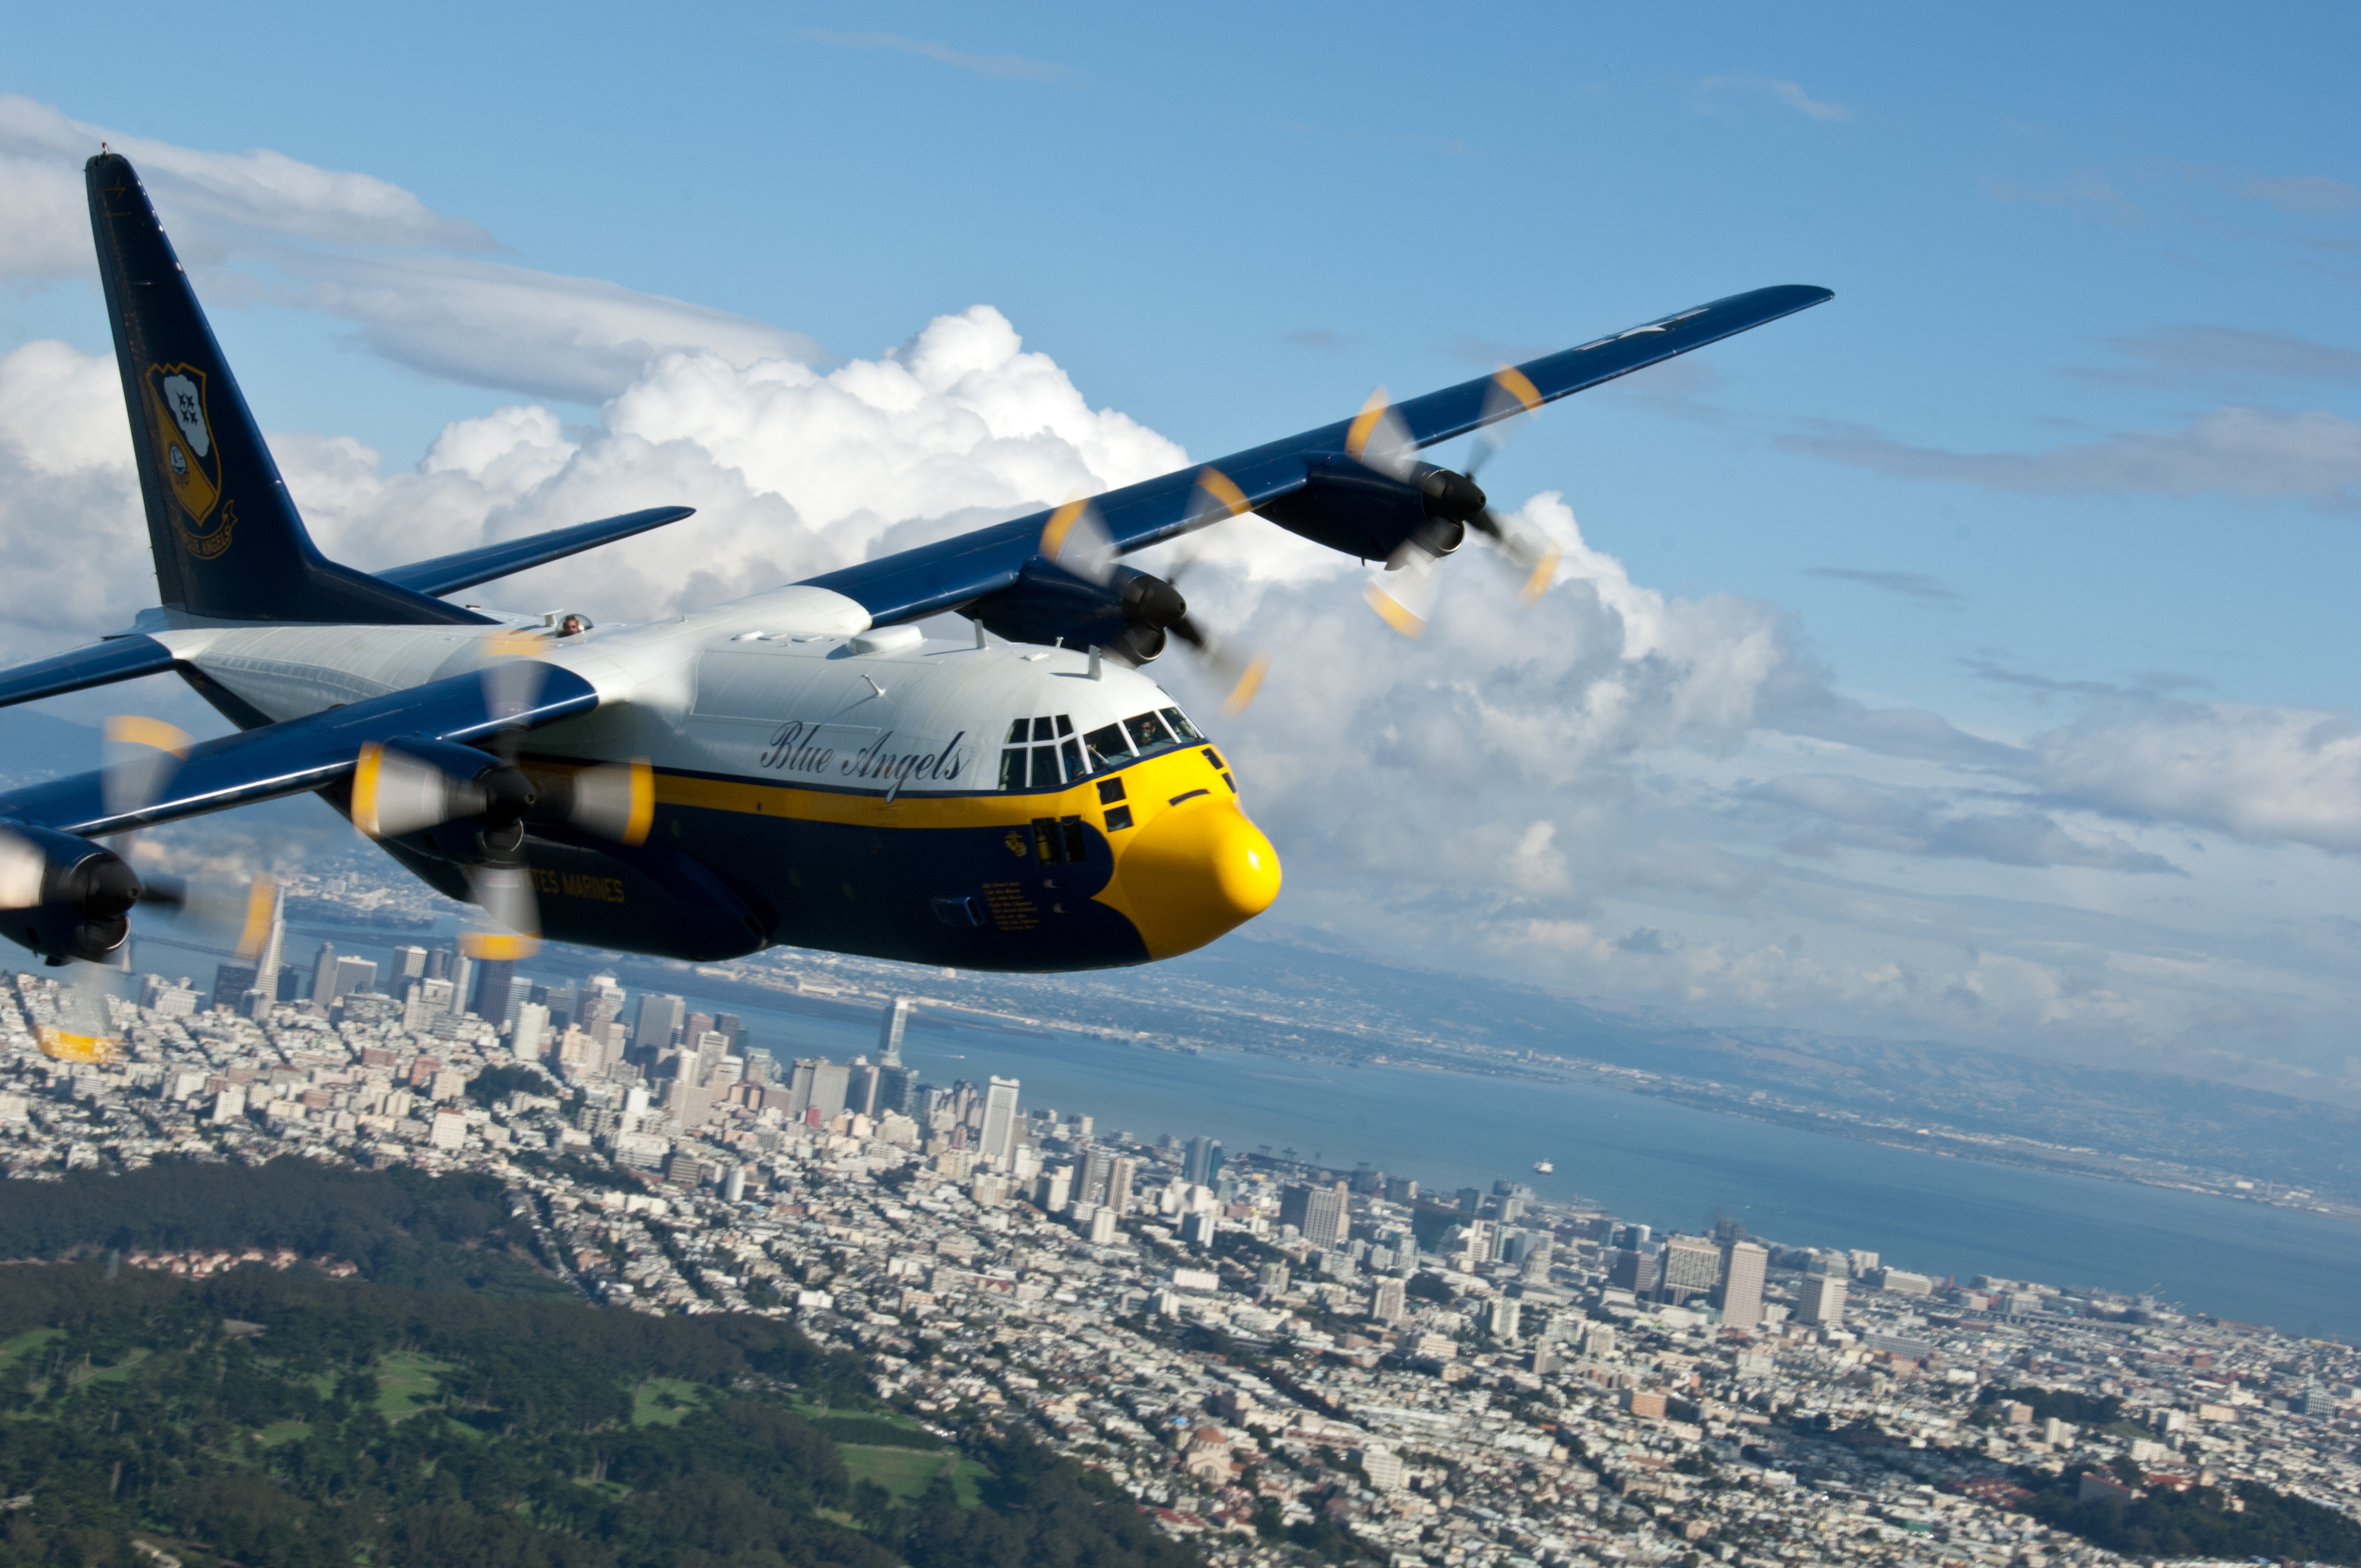
coast, sky, air, flying, airplane, plane, aircraft, military, san francisco, vehicle, airline, aviation, flight, usa, california, clouds, cargo, navy, turboprop, support, blue angels, air force, flight demonstration squadron, cargo aircraft, military aircraft, fat albert, c 130 hercules, air travel, atmosphere of earth, aircraft engine, propeller driven aircraft, military transport aircraft, lockheed c 130 hercules